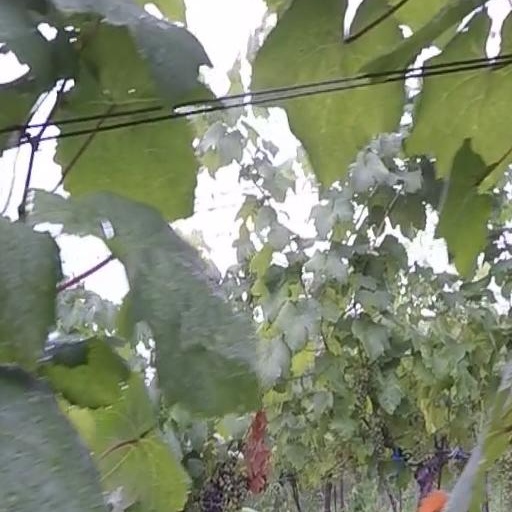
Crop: grape